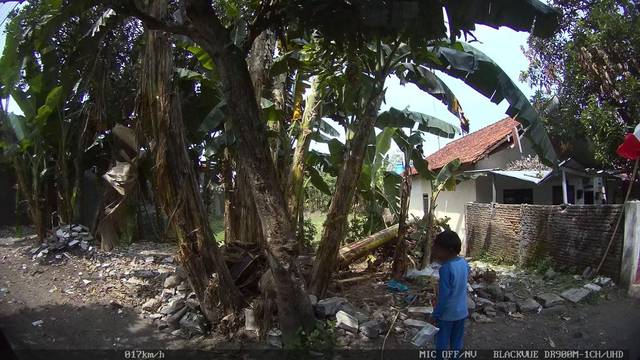
Region: Indonesia
Coordinates: -7.794, 110.405